Virtual fixture

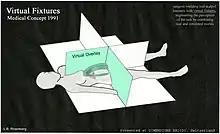
Virtual Fixtures used for Augmented Reality Surgery, enables enhanced surgical dexterity.

When the Virtual Fixture concept was proposed to the U.S. Air Force in 1991, augmented surgery was an example use case, expanding the idea from a virtual ruler guiding a real pencil, to a virtual medical fixture guiding a real physical scalpel manipulated by a real surgeon. The objective was to overlay virtual content upon the surgeon's direct perception of the real workspace with sufficient realism that it would be perceived as authentic additions to the surgical environment and thereby enhance surgical skill, dexterity, and performance. A proposed benefit of virtual medical fixtures as compared to real hardware was that because they were virtual additions to the ambient reality, they could be partially submerged within real patients, providing guidance and/or barriers within unexposed tissues.